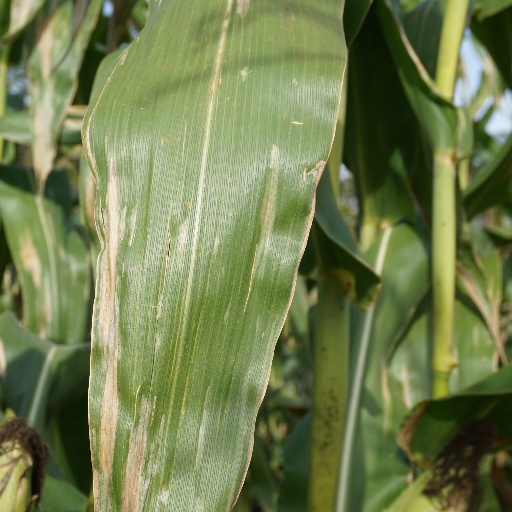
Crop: maize; corn